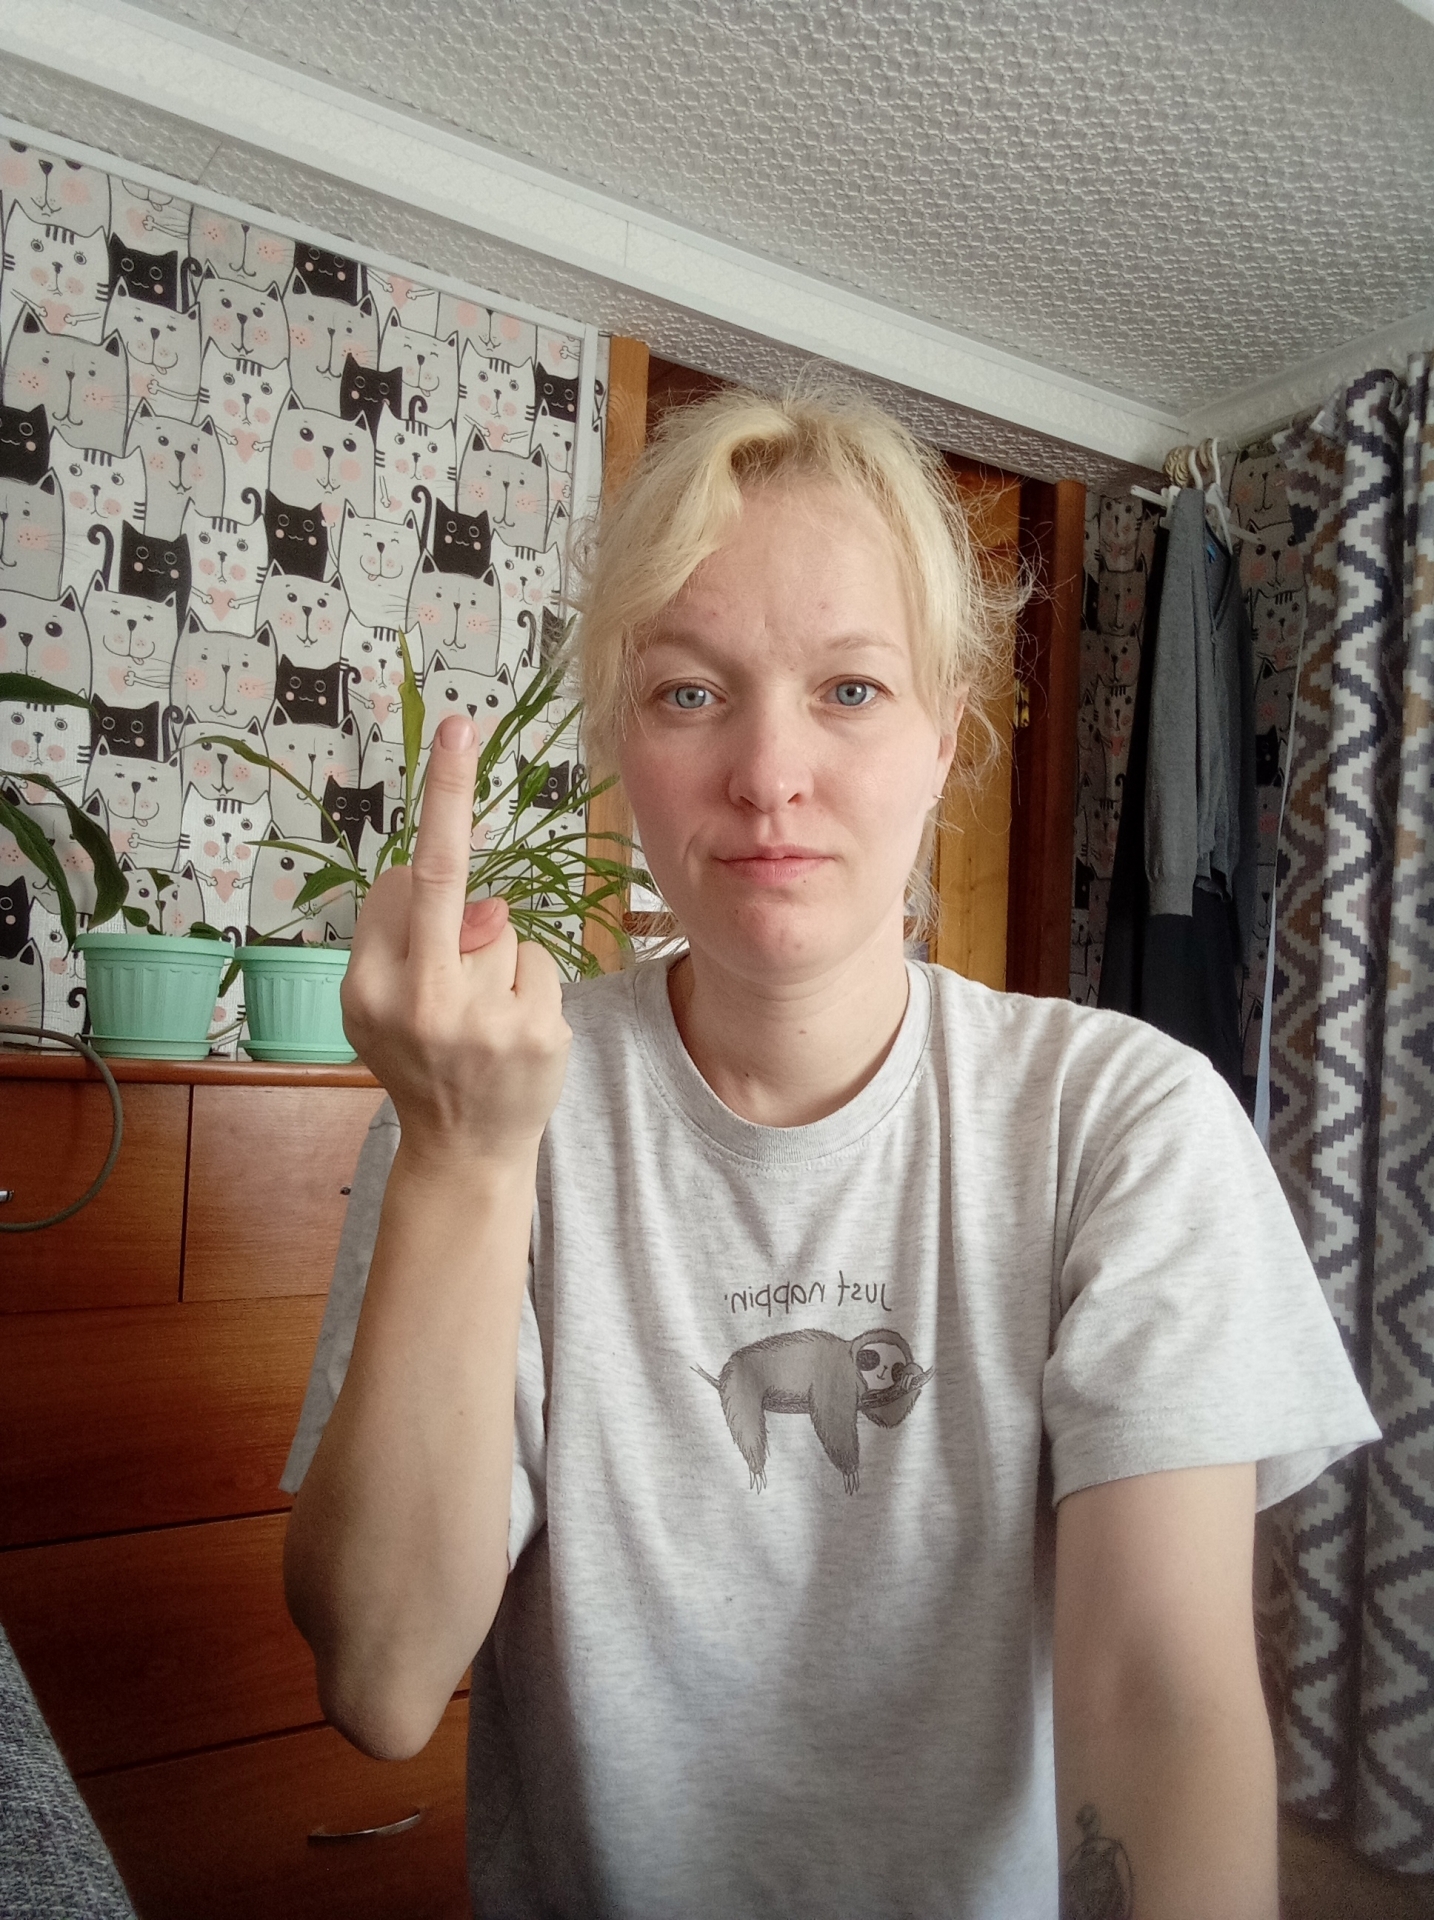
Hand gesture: middle_finger